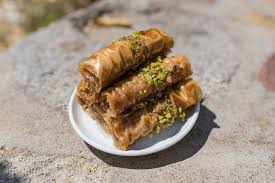
Yemek: baklava